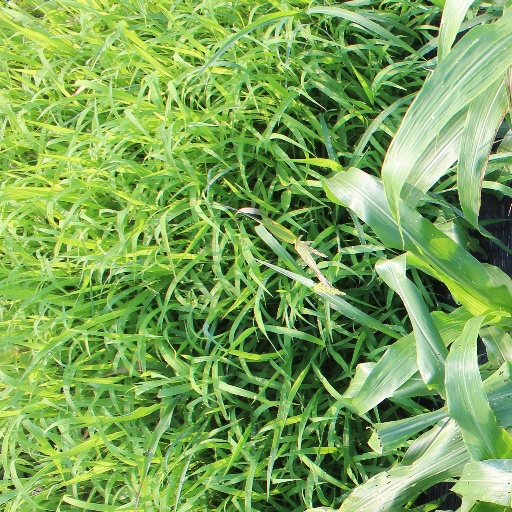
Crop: sorghum